Fyodor Rozhnov

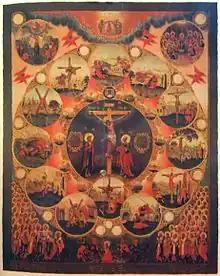
"Crucifixion with Apostolic Suffering", Church of the Twelve Apostles (1699)

On 13 March 1692, Rozhnov was sent 10 rubles in Kazan by the "kazyonny prikaz" (treasury) of the Russian Orthodox Church for his work on the image of the resurrection of Christ in the Dormition Cathedral in Moscow.